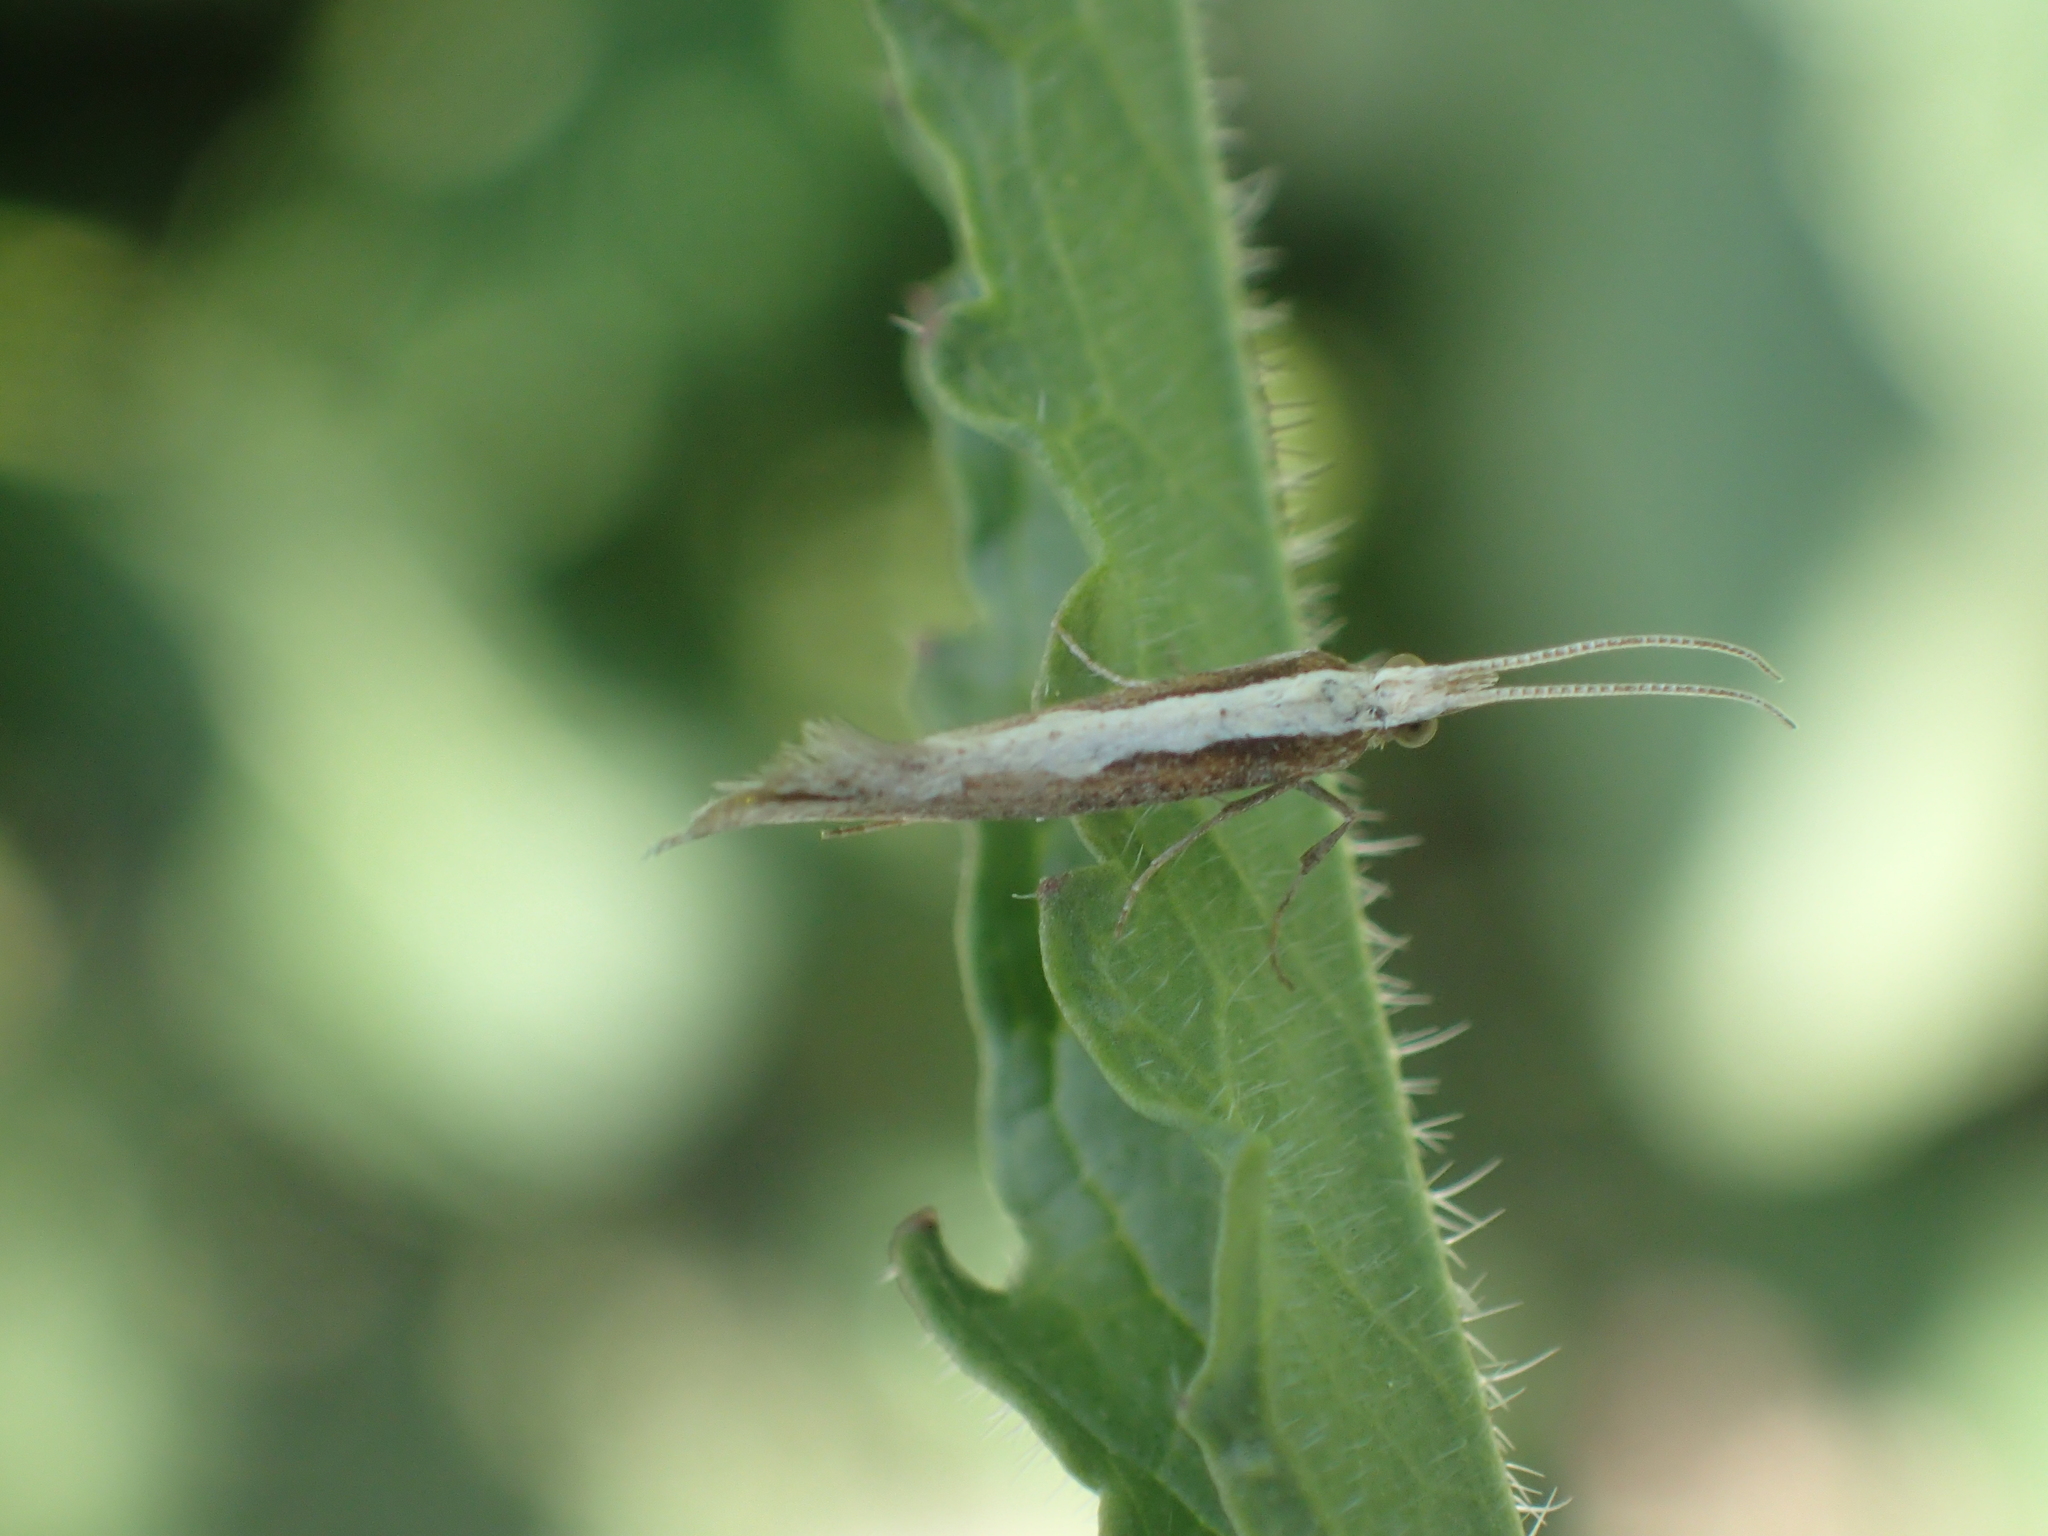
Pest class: diamondback_moth